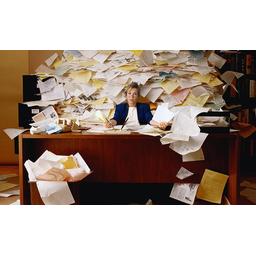
Label: paper